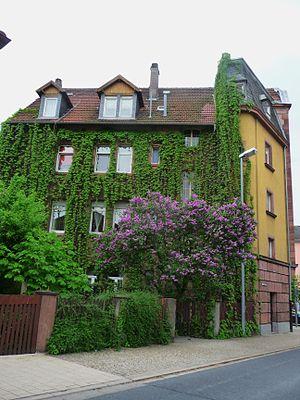
Le Lilas commun ou lilas français est un arbuste ornemental de la famille des Oleaceae originaire de la péninsule des Balkans, où il pousse sur les collines rocheuses.